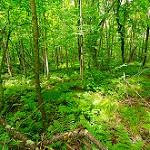
Scene: Outdoor